Mimosa aculeaticarpa

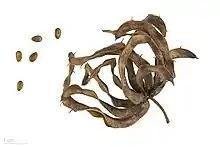
"Mimosa aculeaticarpa" - MHNT

Mimosa aculeaticarpa is a species of woody shrub in the family Fabaceae. It is commonly known as the catclaw mimosa or the wait-a-minute bush, and is endemic to upland regions of Mexico and the Southwestern United States, particularly Arizona, New Mexico and Texas.